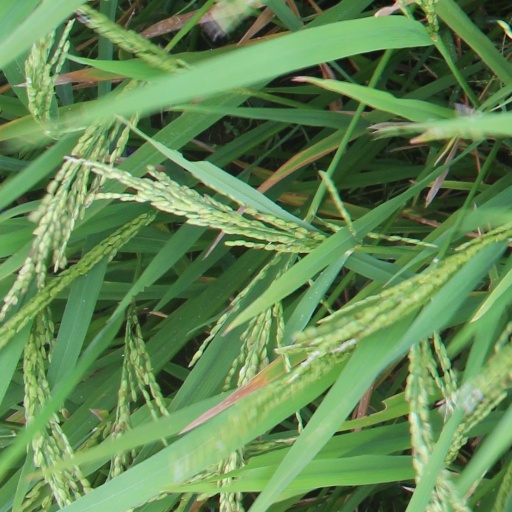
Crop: rice